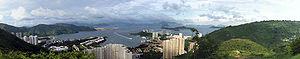
Discovery Bay est une zone résidentielle de Hong Kong située sur l'île de Lantau. Elle couvre une surface de 650 hectares, et inclut les baies de Tai Pak et Yi Pak. Sa population d'environ 18 000 habitants est en partie constituée d'une importante communauté d'expatriés.